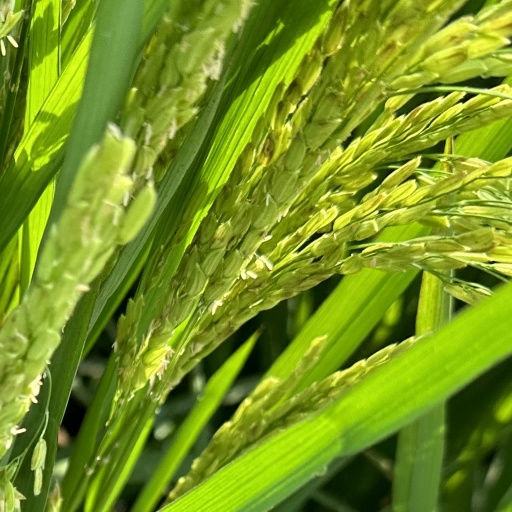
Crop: rice